Steve Lombardozzi Jr.

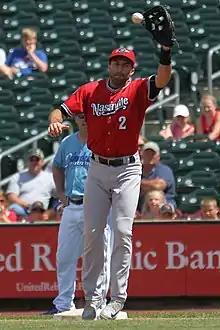
Lombardozzi with the Nashville Sounds in 2018

Stephen Anthony Paul Lombardozzi Jr. (born September 20, 1988) is an American former professional baseball second baseman and left fielder. He played in Major League Baseball (MLB) for the Washington Nationals, Baltimore Orioles, Pittsburgh Pirates, and Miami Marlins.